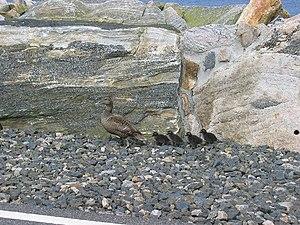
Eiders sur la chaussée reliant Berneray à North Uist, Hébrides extérieures, Écosse